Jonathan Hammond (sport shooter)

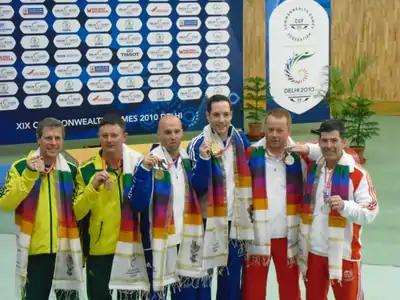
From the left: Warren Potent, David Clifton, Neil Stirton, Jonathan Hammond, Mike Babb, and Richard Wilson with their medals after the men's 50 metre rifle prone pairs.

At the 2010 Commonwealth Games Hammond won a total of four medals, two gold, a silver and a bronze, making him the most successful Scottish athlete ever at the Games.